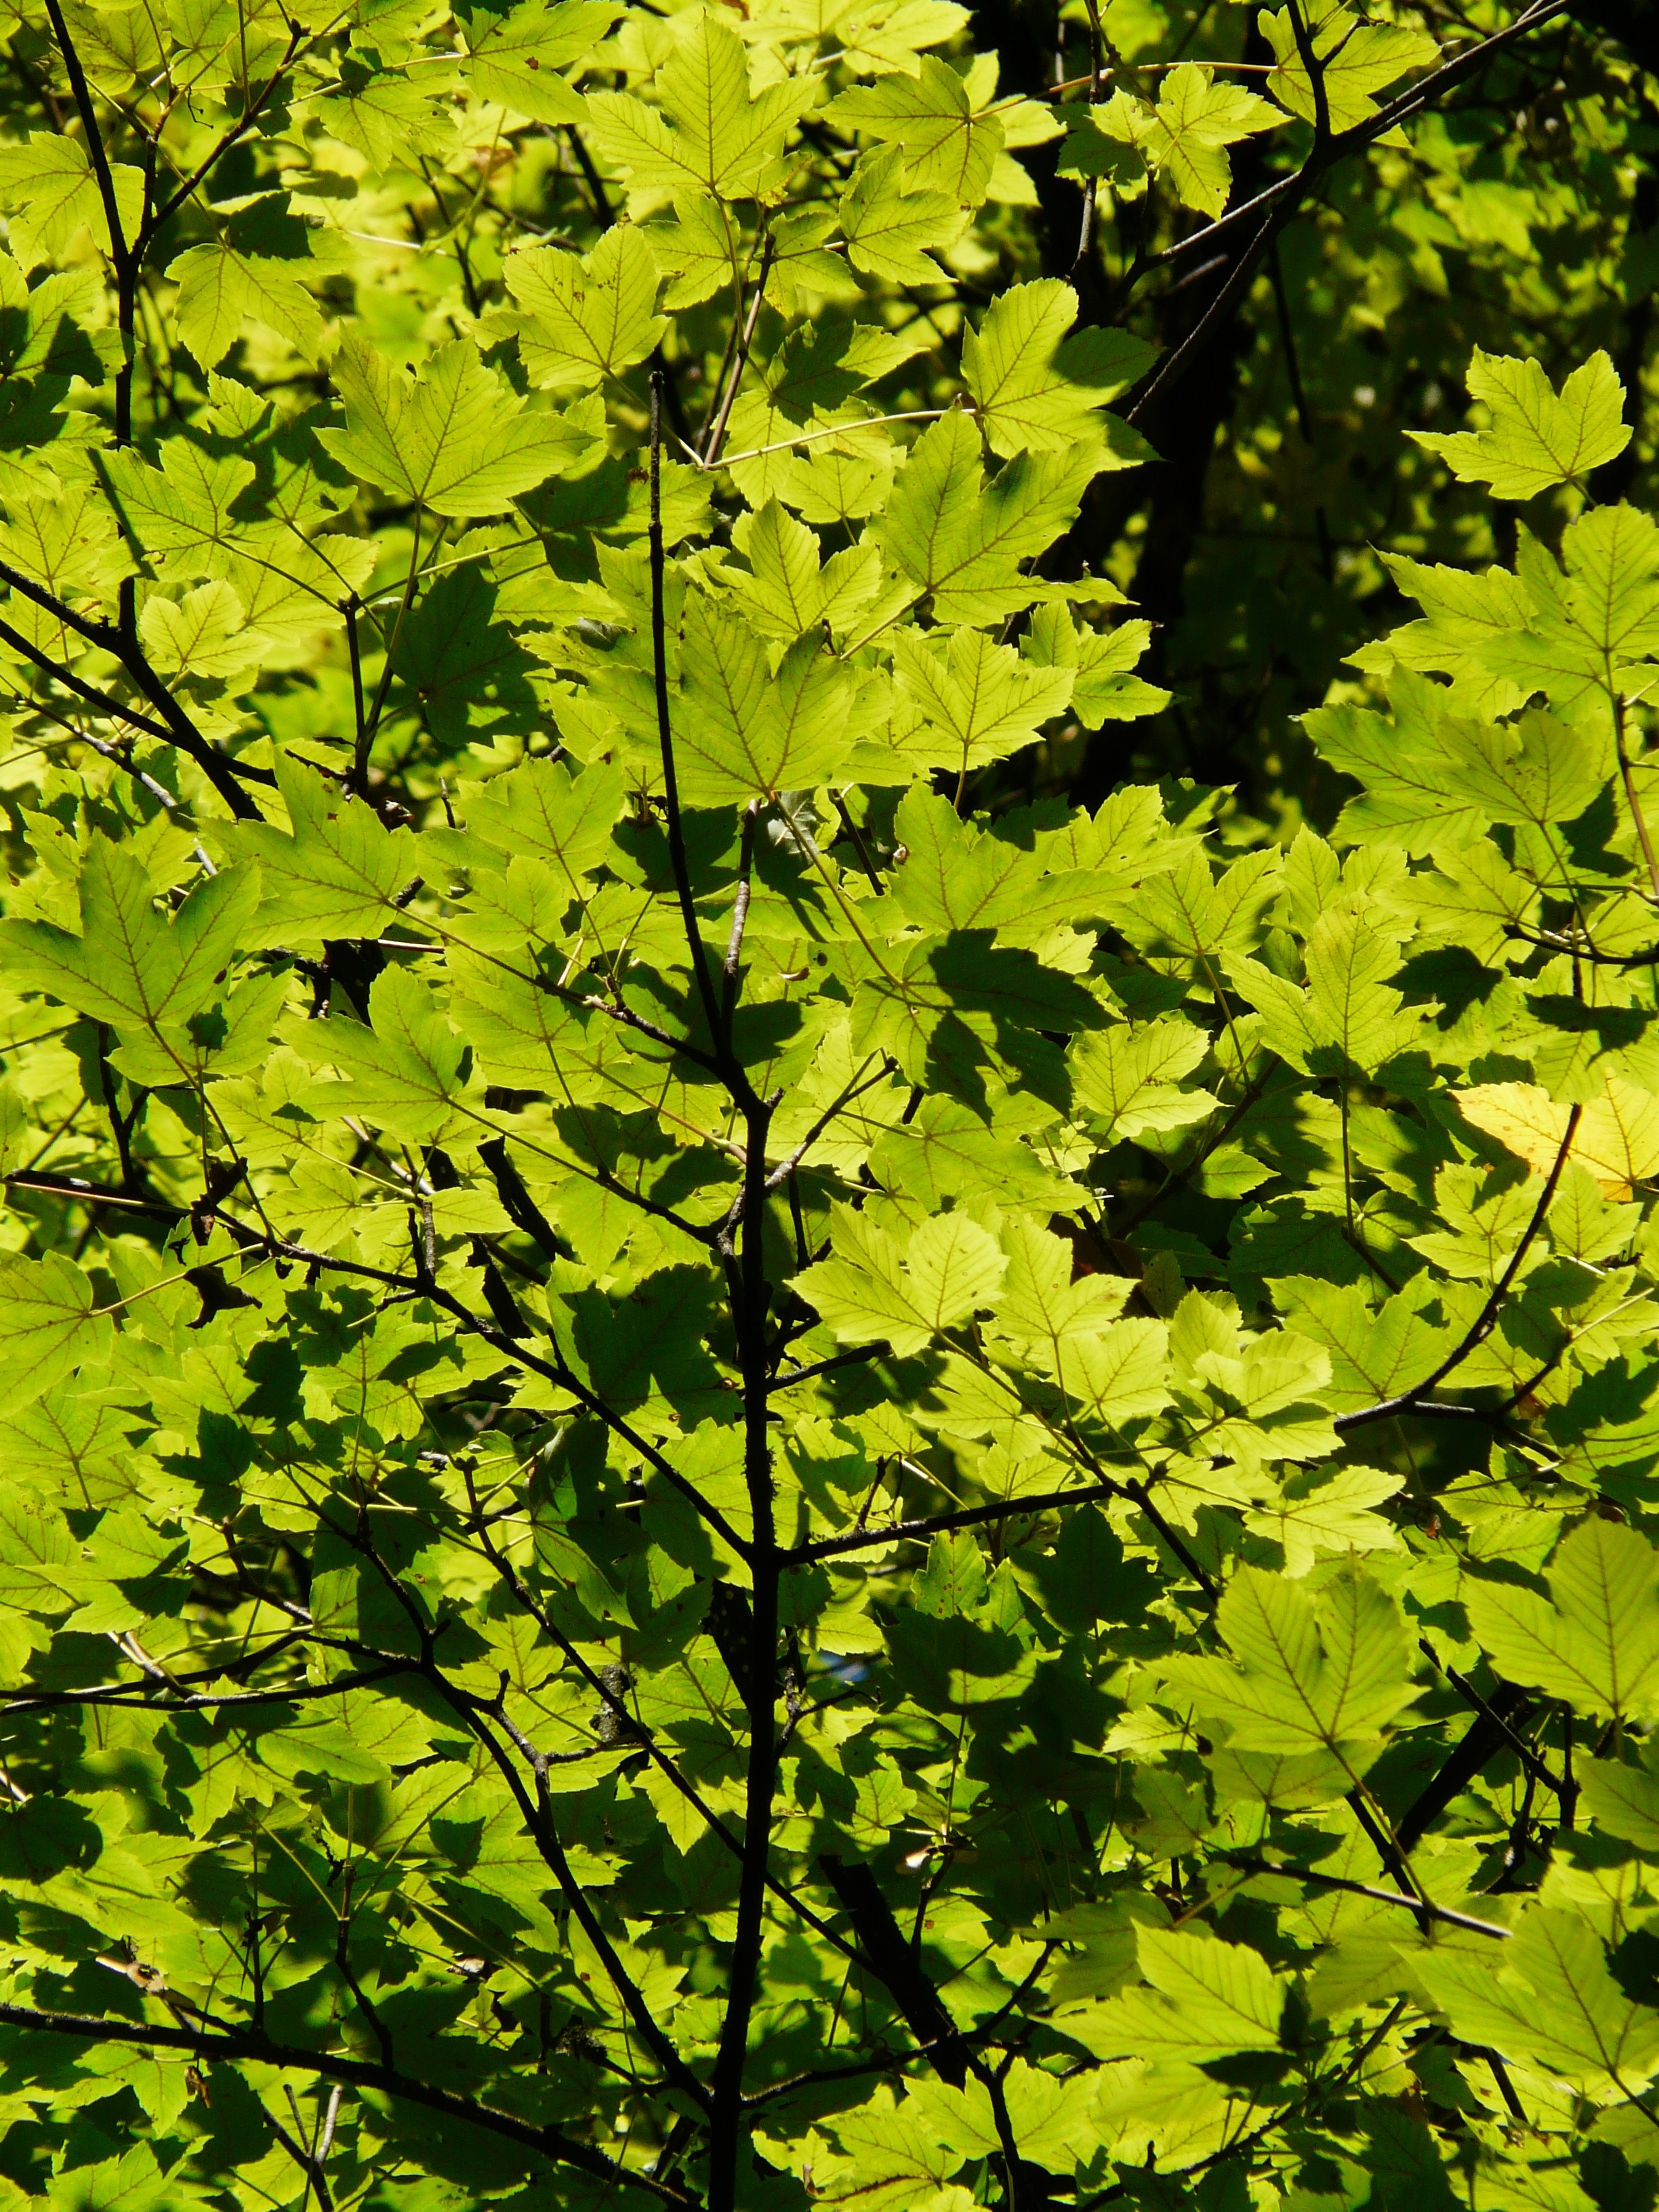
tree, branch, light, plant, sunlight, leaf, flower, green, produce, maple, maple tree, leaves, shrub, deciduous, maple leaves, back light, flowering plant, maidenhair tree, shine through, woody plant, land plant